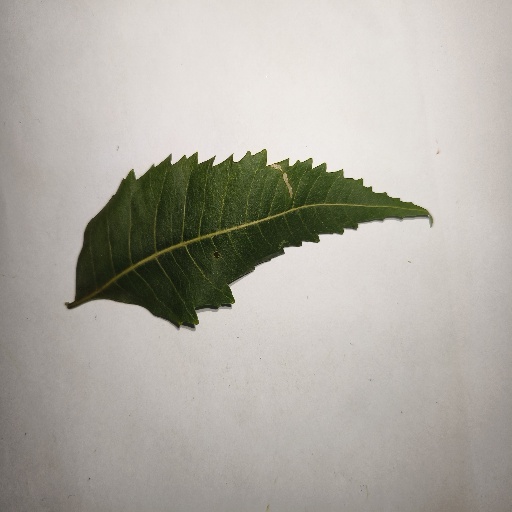
Species: Neem
Leaf condition: Healthy Leaf